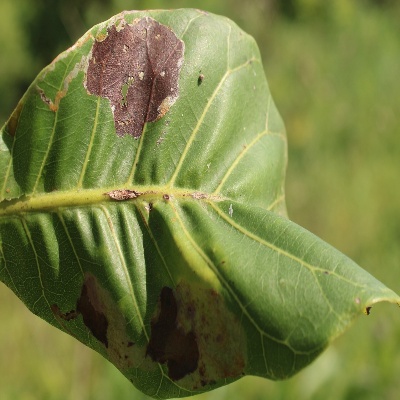
Crop: Cashew
Condition: leaf miner